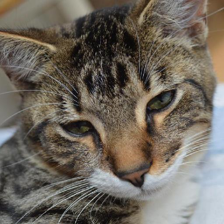
Label: animals